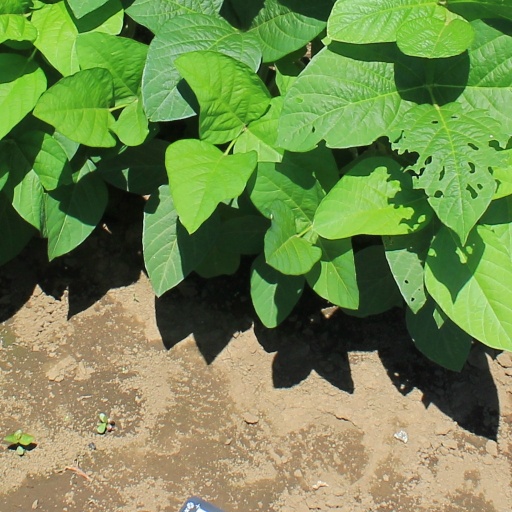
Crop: soybean